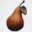
Label: pear